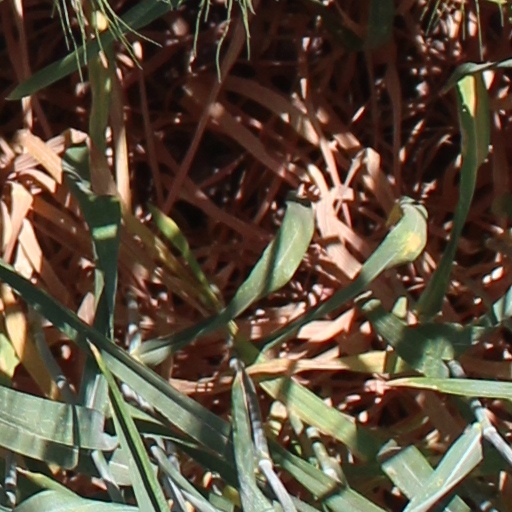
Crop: wheat